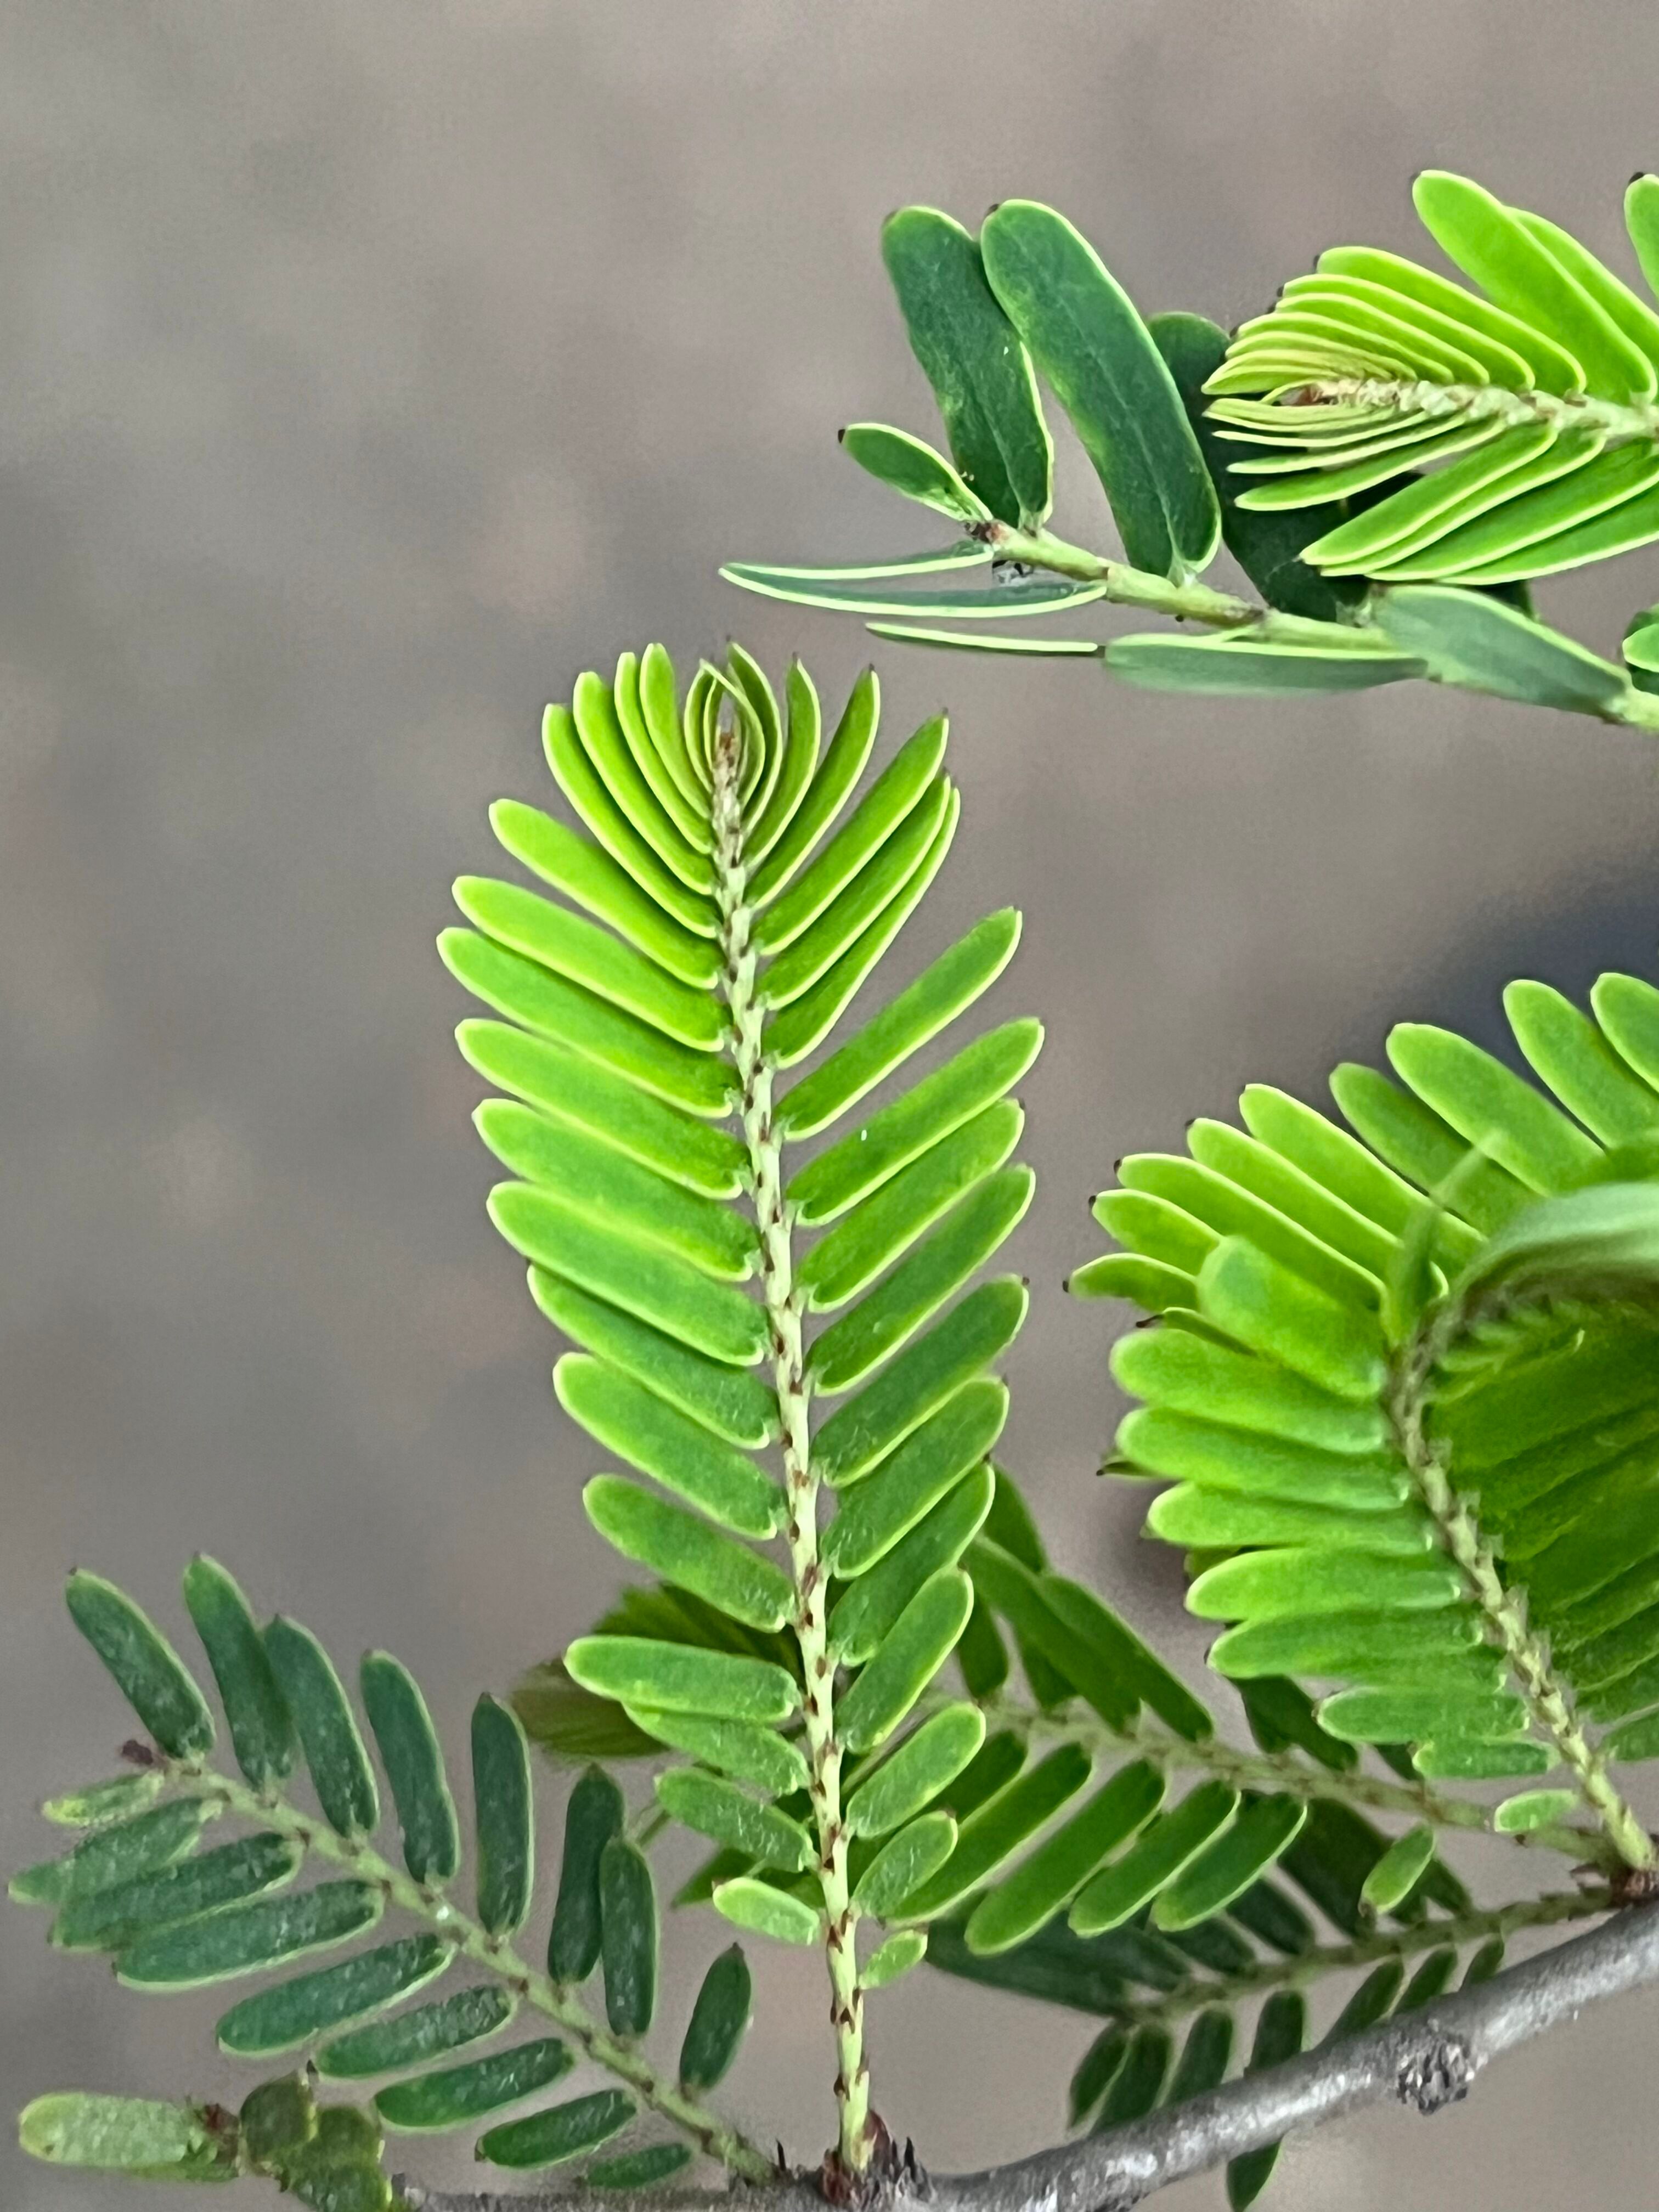
Plant species: phyllanthus-emblica